Teslim Folarin

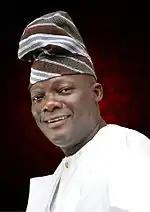
Folarin in 2014

Teslim Kolawole Folarin (born 30 October 1963) is a Nigerian politician, he was the gubernatorial candidate of the All Progressives Congress in Oyo State for the 2023 gubernatorial election which he lost to the incumbent governor Seyi Makinde. He previously served as the senator representing Oyo Central senatorial district from 2003 to 2011; and from 2019 to 2023.